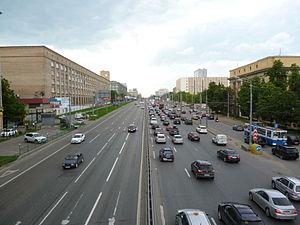
Le réseau routier russe comprend des routes internationales ainsi que des routes fédérales, régionales ou locales. Tout comme la croissance du trafic routier en Russie, il est en pleine expansion. Prolongations, mise aux normes européennes et constructions se multiplient dans tout le pays.